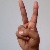
The image shows a hand gesture representing the letter 'V' in Indian Sign Language.